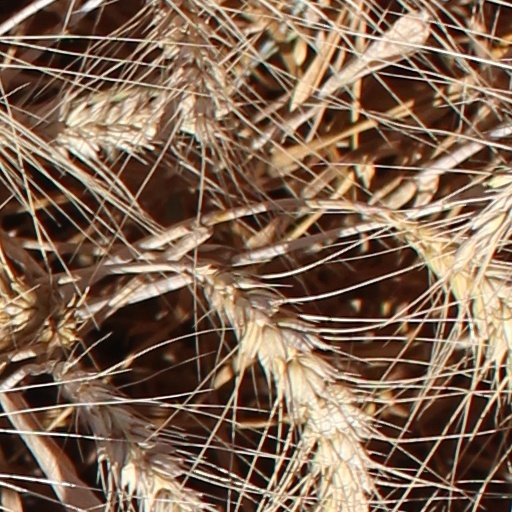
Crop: wheat